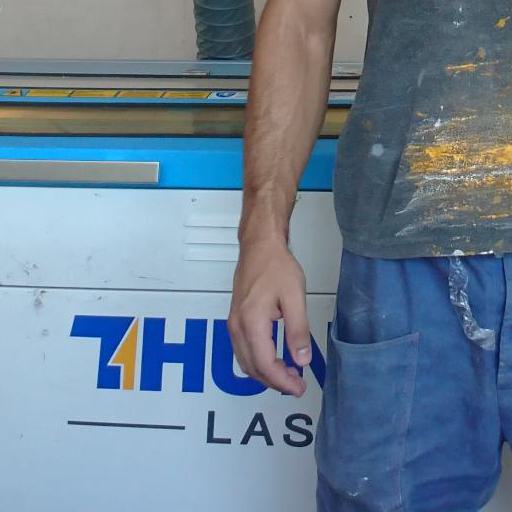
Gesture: no_gesture